Collusion

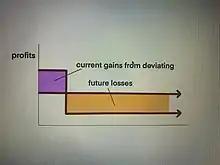
Future collusive profits

Actions that generate sufficient returns in the future are important to every company, and the probability of continued interaction and the company discount factor must be high enough. The sustainability of cooperation between companies also depends on the threat of punishment, which is also a matter of credibility. Firms that deviate from cooperative pricing will use MMC in each market. MMC increases the loss of deviation, and incremental loss is more important than incremental gain when the firm's objective function is concave. Therefore, the purpose of MMC is to strengthen corporate compliance or inhibit deviant collusion.